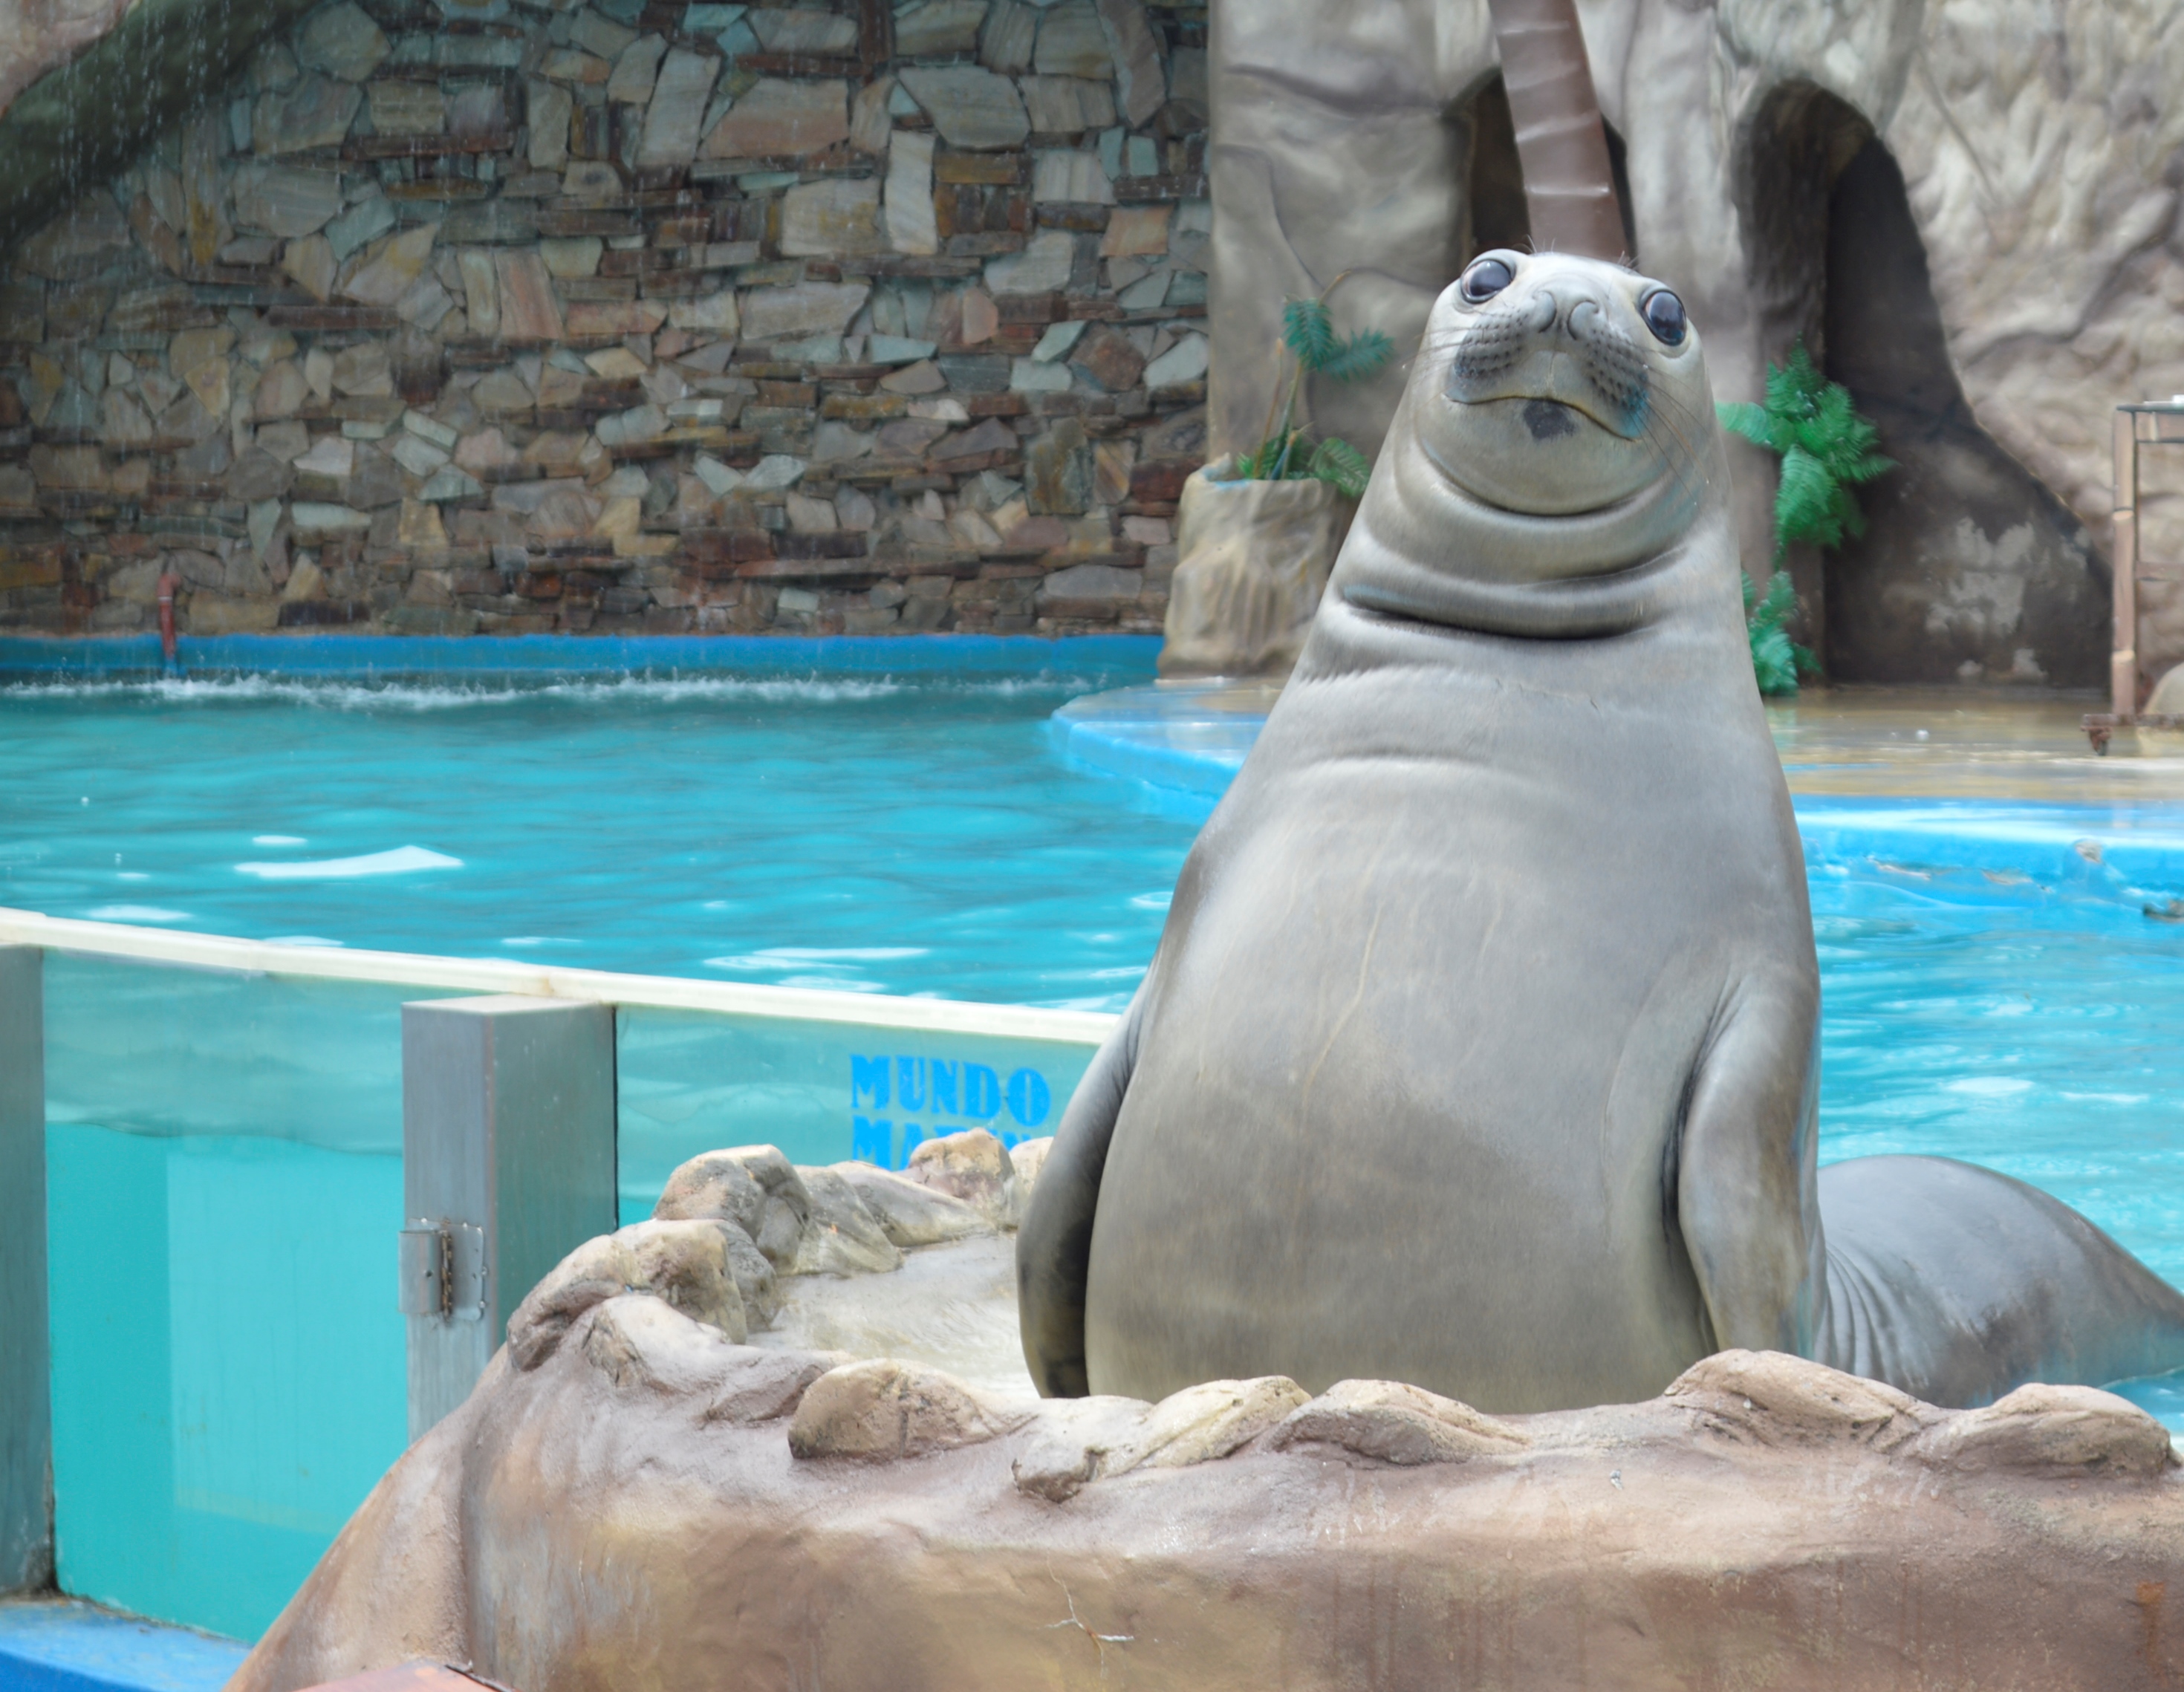
fauna, marina, seal, california sea lion, zoo, marine mammal, harbor seal, vacation, recreation